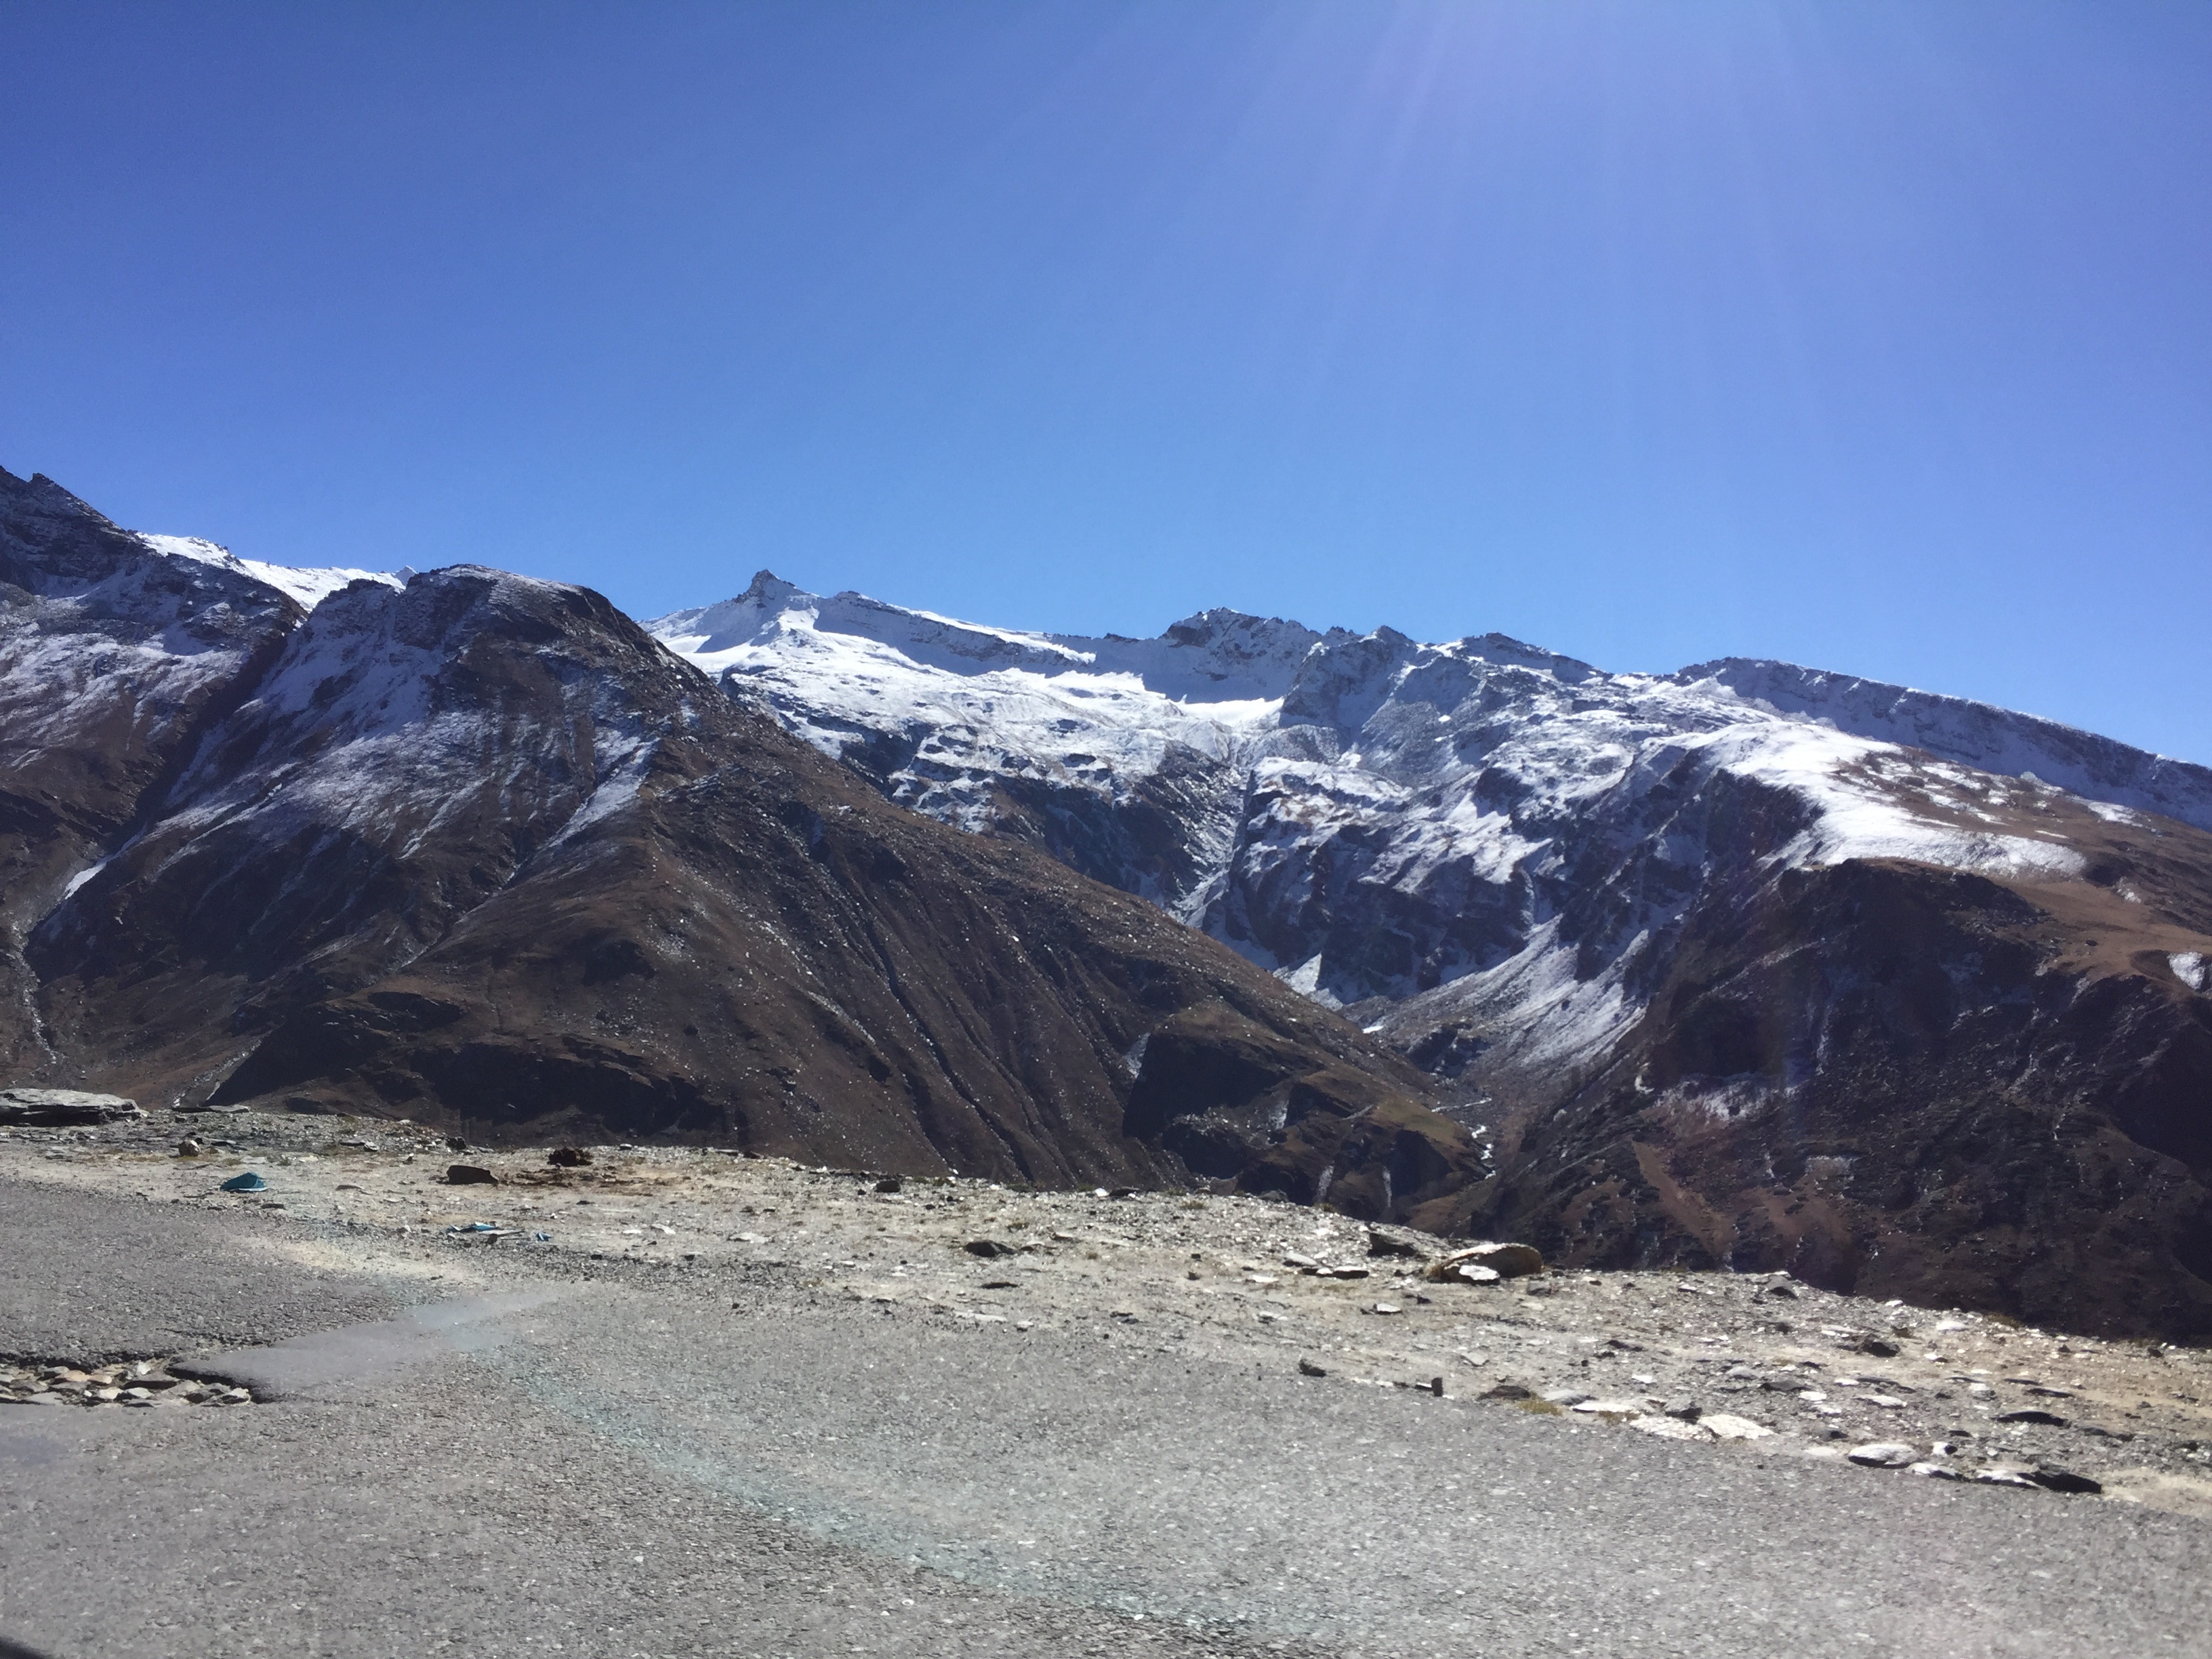
landscape, walking, mountain, snow, adventure, mountain range, glacier, ridge, summit, geology, alps, plateau, fell, moraine, landform, mountain pass, geographical feature, mountainous landforms